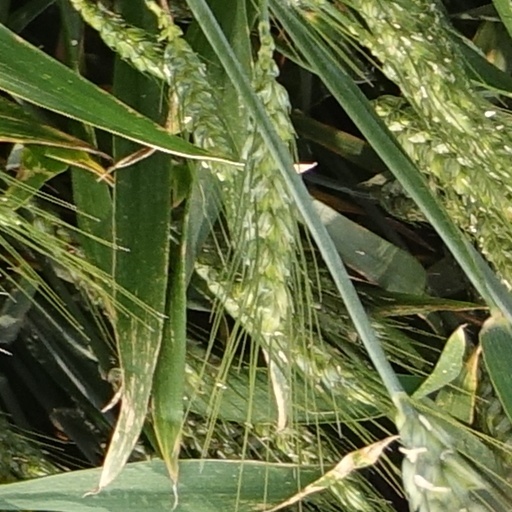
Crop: wheat